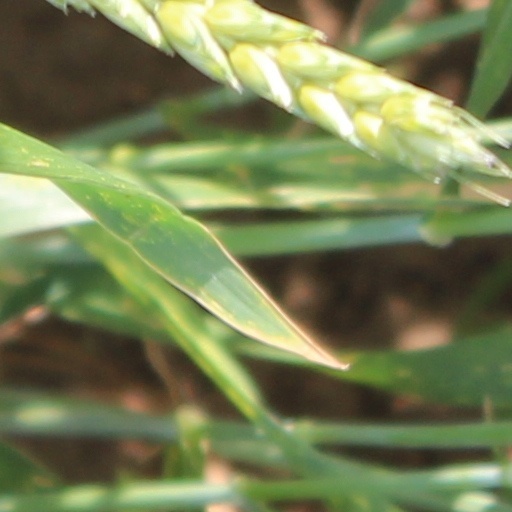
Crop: wheat